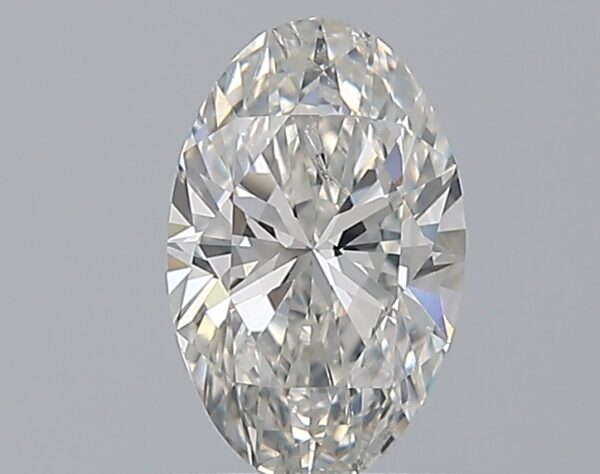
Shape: oval
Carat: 1.01
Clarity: SI2
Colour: G
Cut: EX
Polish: VG
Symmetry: VG
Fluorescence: N
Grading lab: IGI
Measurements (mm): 8.52 x 5.45 x 3.34